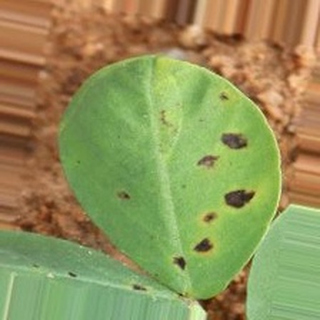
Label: groundnut_late_leaf_spot